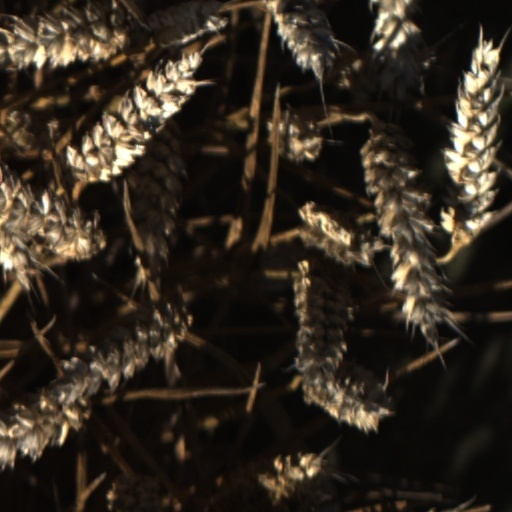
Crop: wheat